Paradiso (Amsterdam)

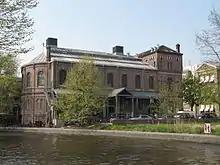

In 1974, hospitality entrepreneur Nicolaas Bouwes announced plans to construct a 49,000-square meter hotel complex on the Leidseplein, requiring the demolition of Paradiso. It was met with negative reception by the Amsterdam city council, who criticised it as an unimaginative "piece of Manhattan". Bouwes' proposals never went through. On 16 September 1980, Paradiso was added to the (English: National Monuments Registry), preserving it from ever facing demolition.